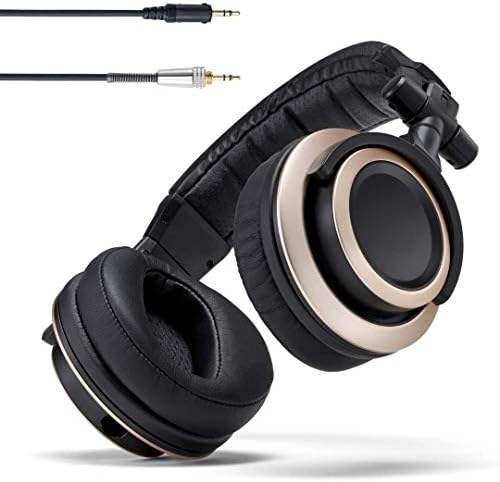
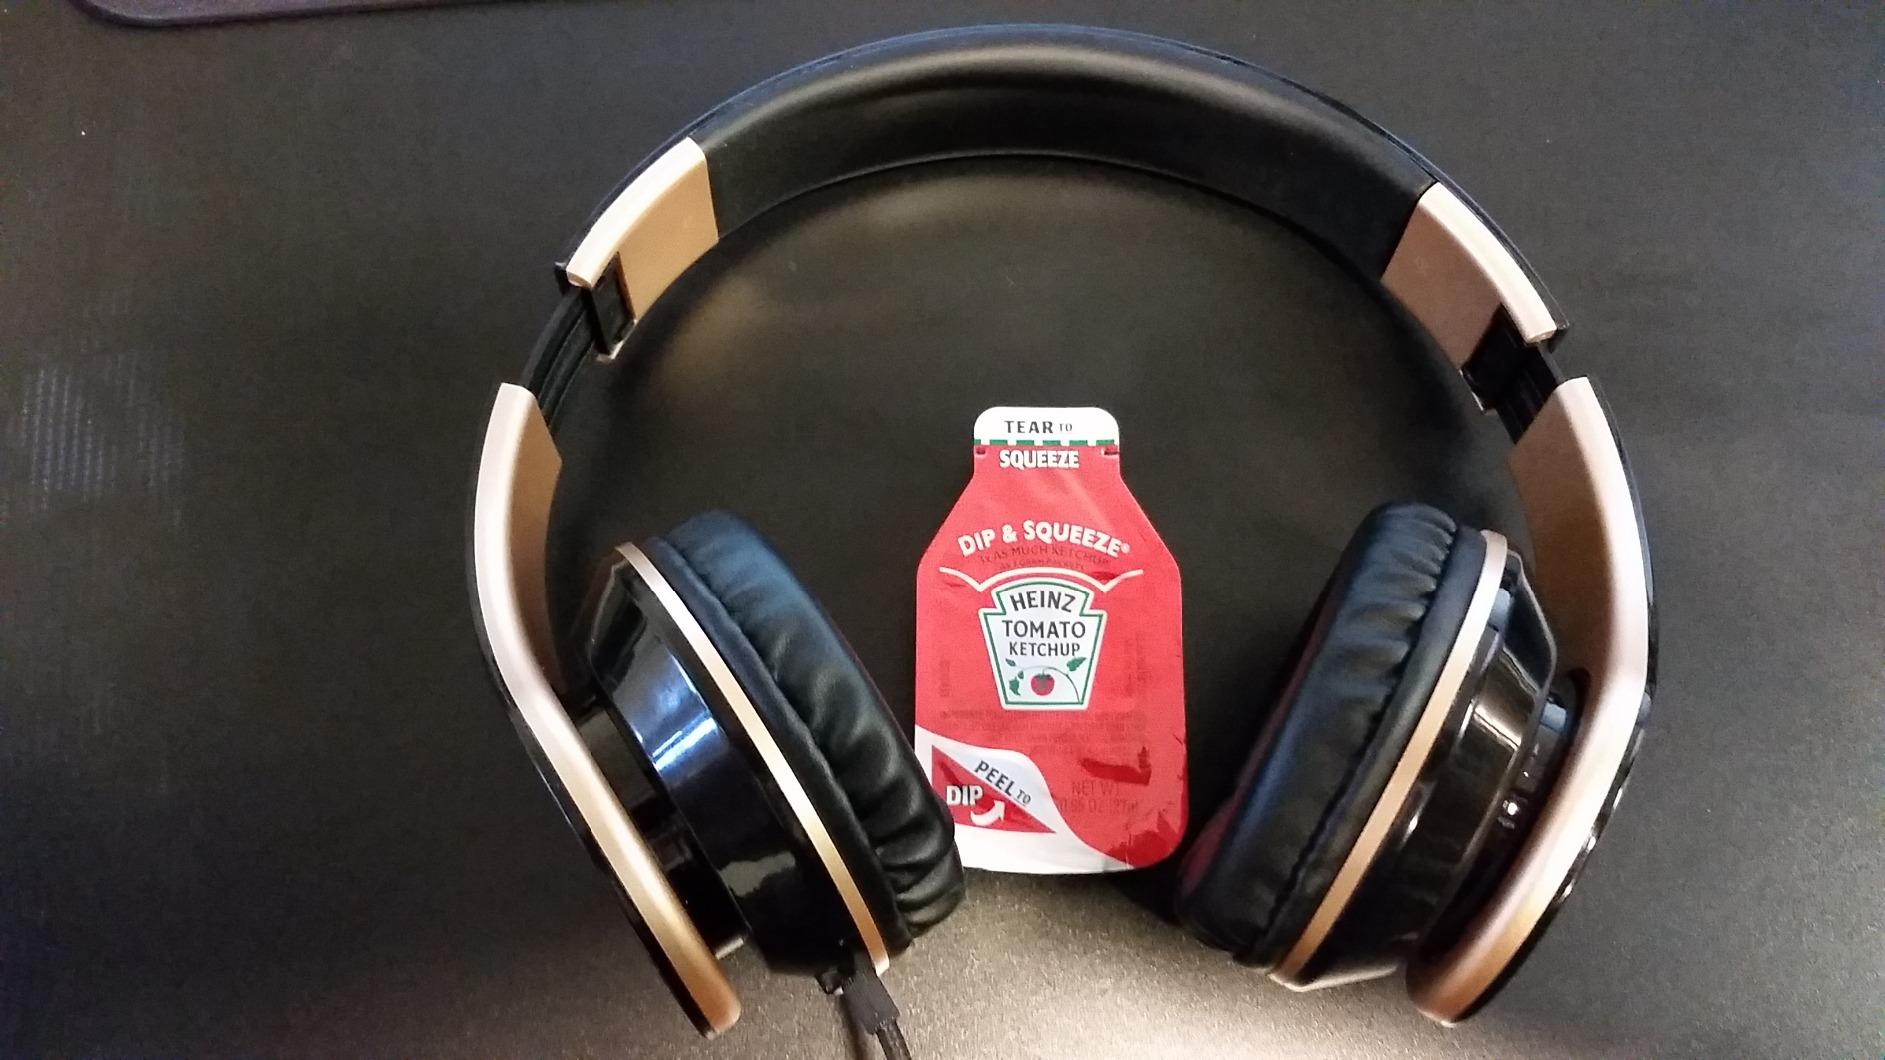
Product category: headphones
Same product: no